Sky position (RA, Dec in degrees): 205.929, 2.915
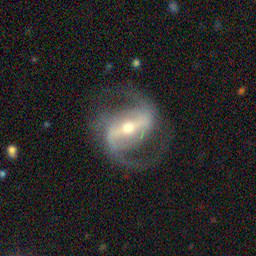
Galaxy morphology: Barred Spiral Galaxies